Only You (Once Upon a Time)

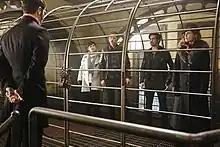

"Only You" is the twenty-second episode of the fifth season of the American fantasy drama series "Once Upon a Time" and the first part of the show's fifth-season finale, which aired on May 15, 2016.